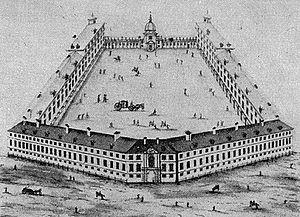
Marieville est un ancien centre de commerces entourant une grand'place dans le quartier de Śródmieście de Varsovie.